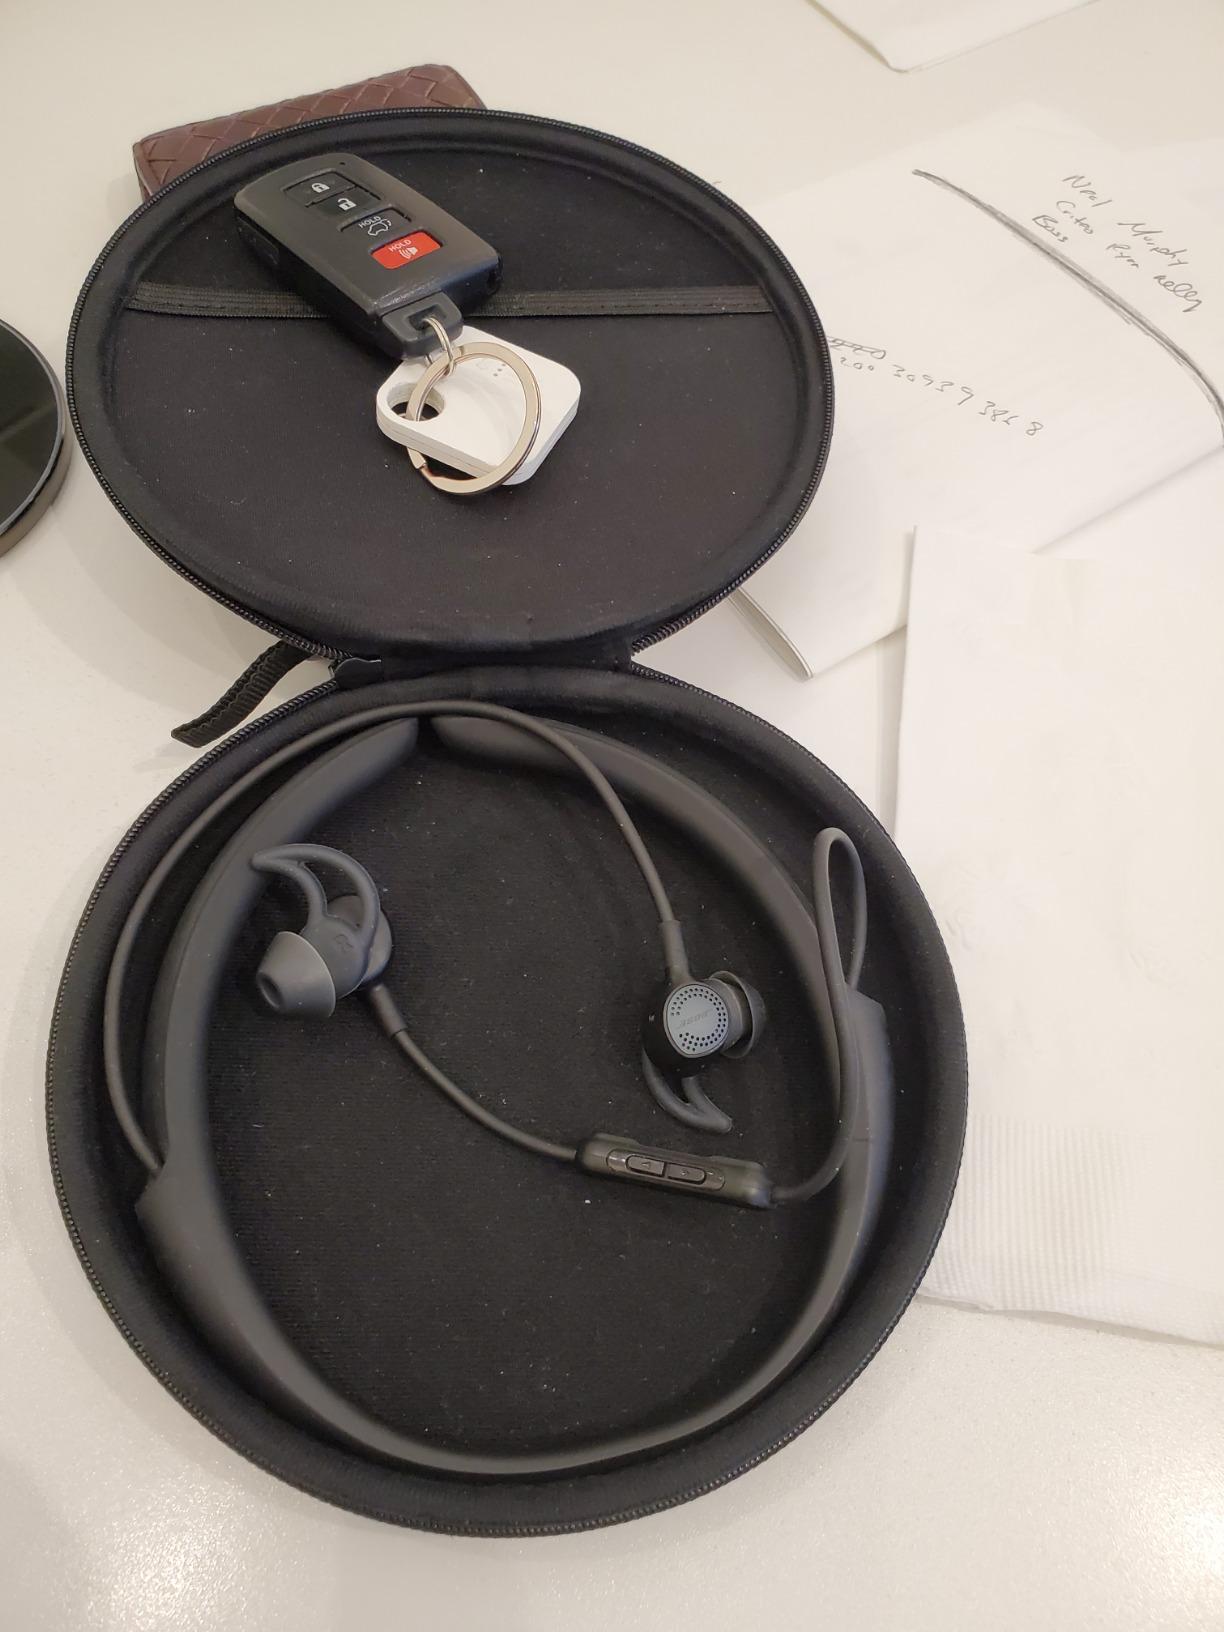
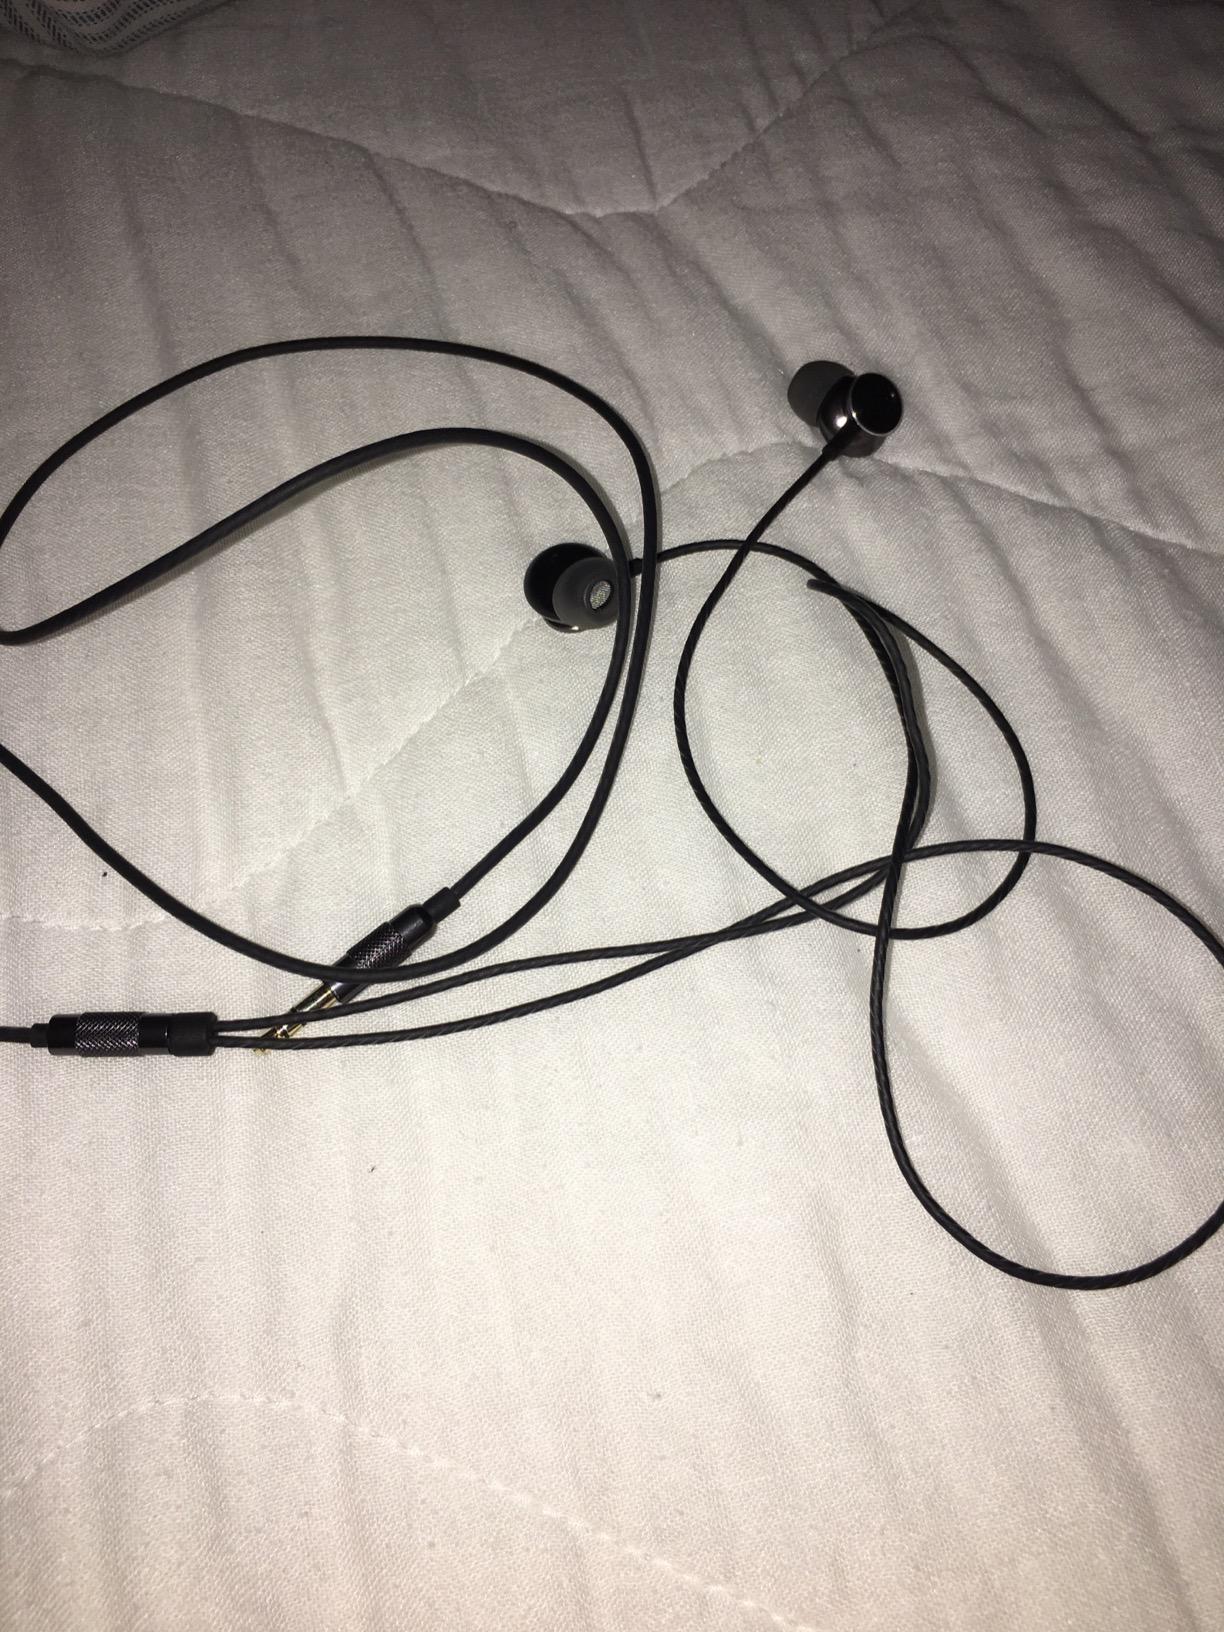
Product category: headphones
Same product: no